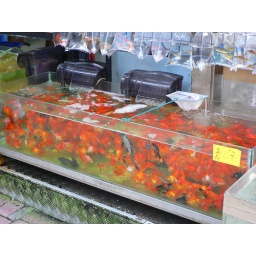
This market sold nothing but fish for you to take home to bring you luck in your place of dwelling.